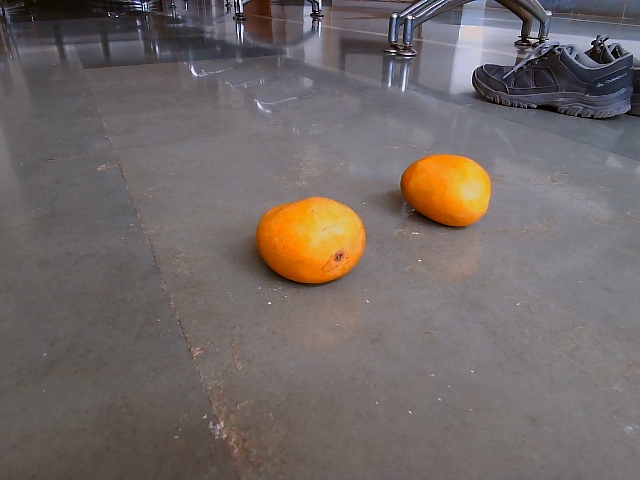
Label: Ripe_Mango